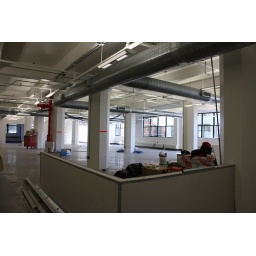
Bright windows in the third floor extension.